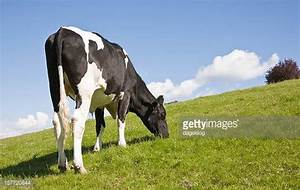
Label: mucca